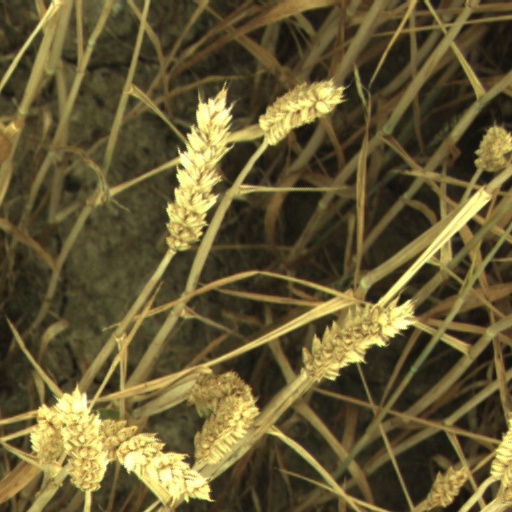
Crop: wheat